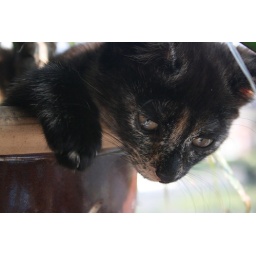
cat in a plant pot